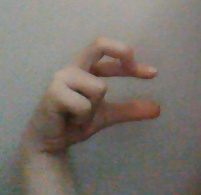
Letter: thal